Jonathan Coulton

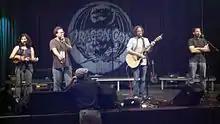
Coulton, Paul and Storm, and Molly Lewis performing at Dragon*Con 2011

Coulton's music tends to fit a folk rock style, with elements of pop and indie rock.